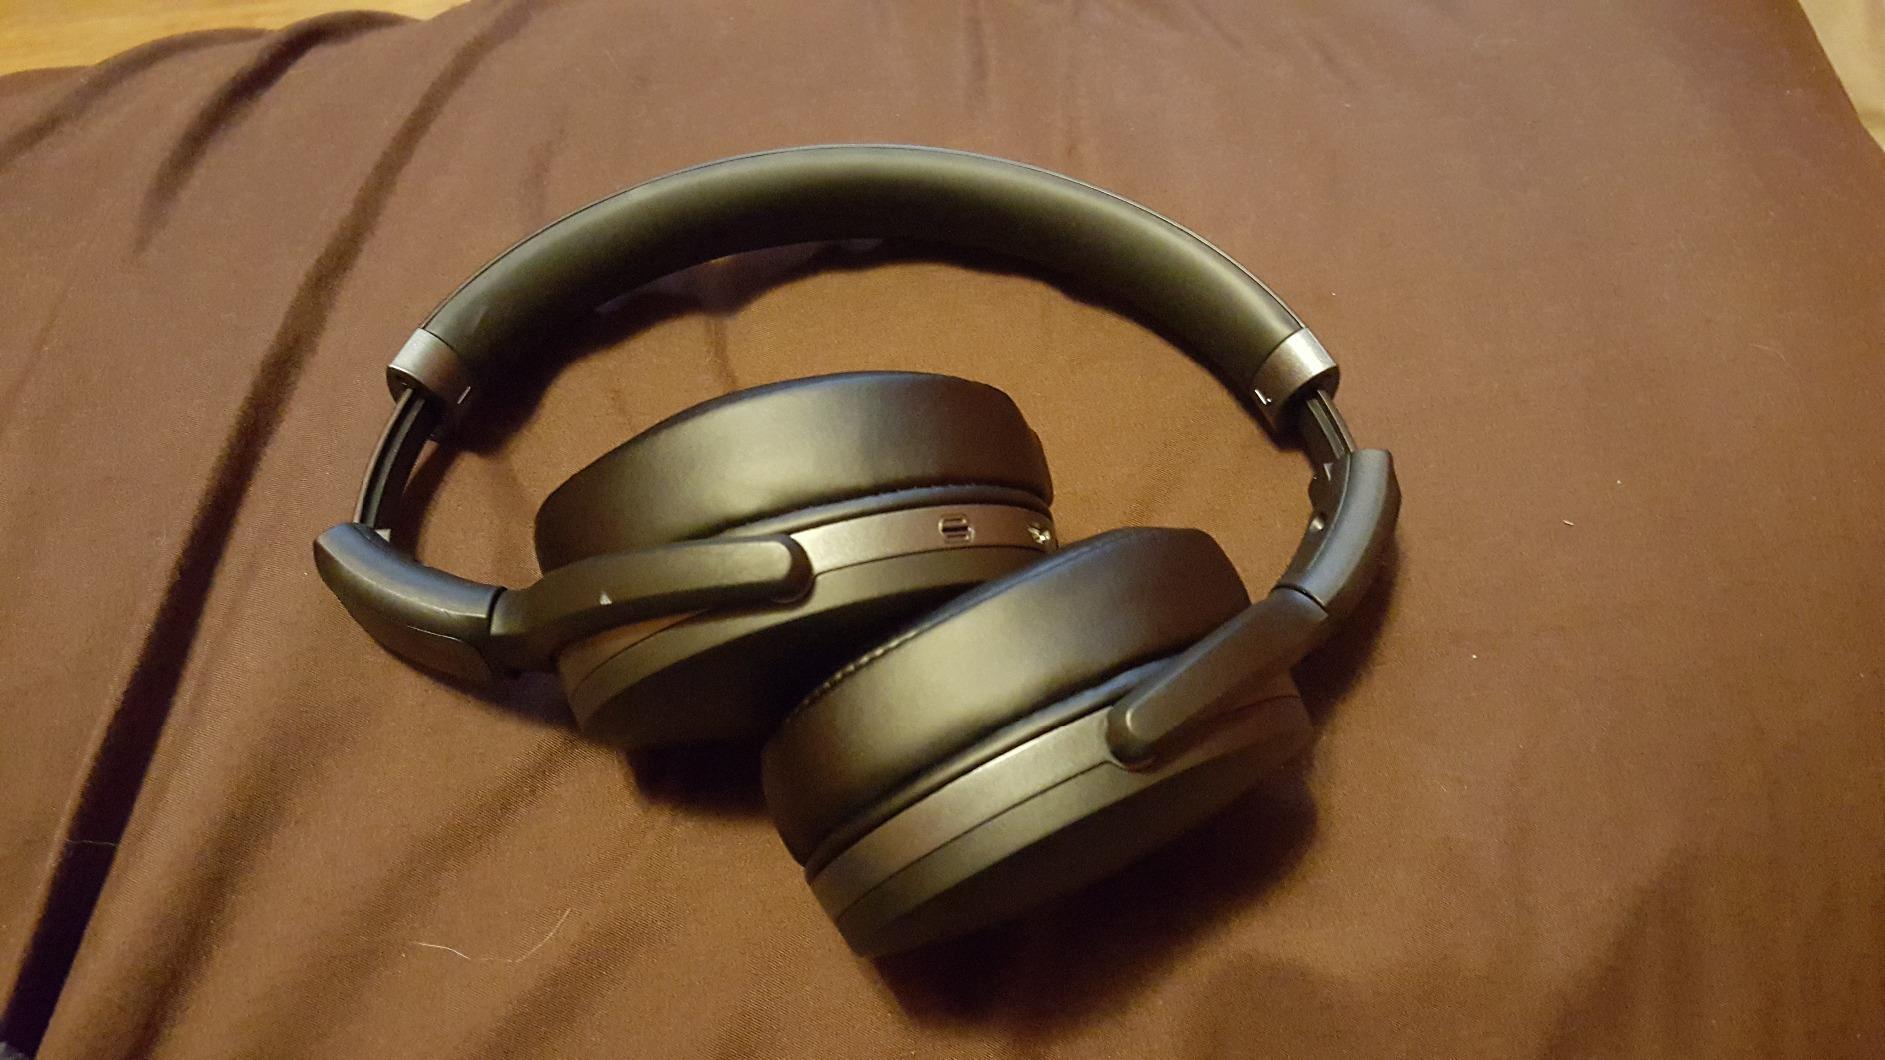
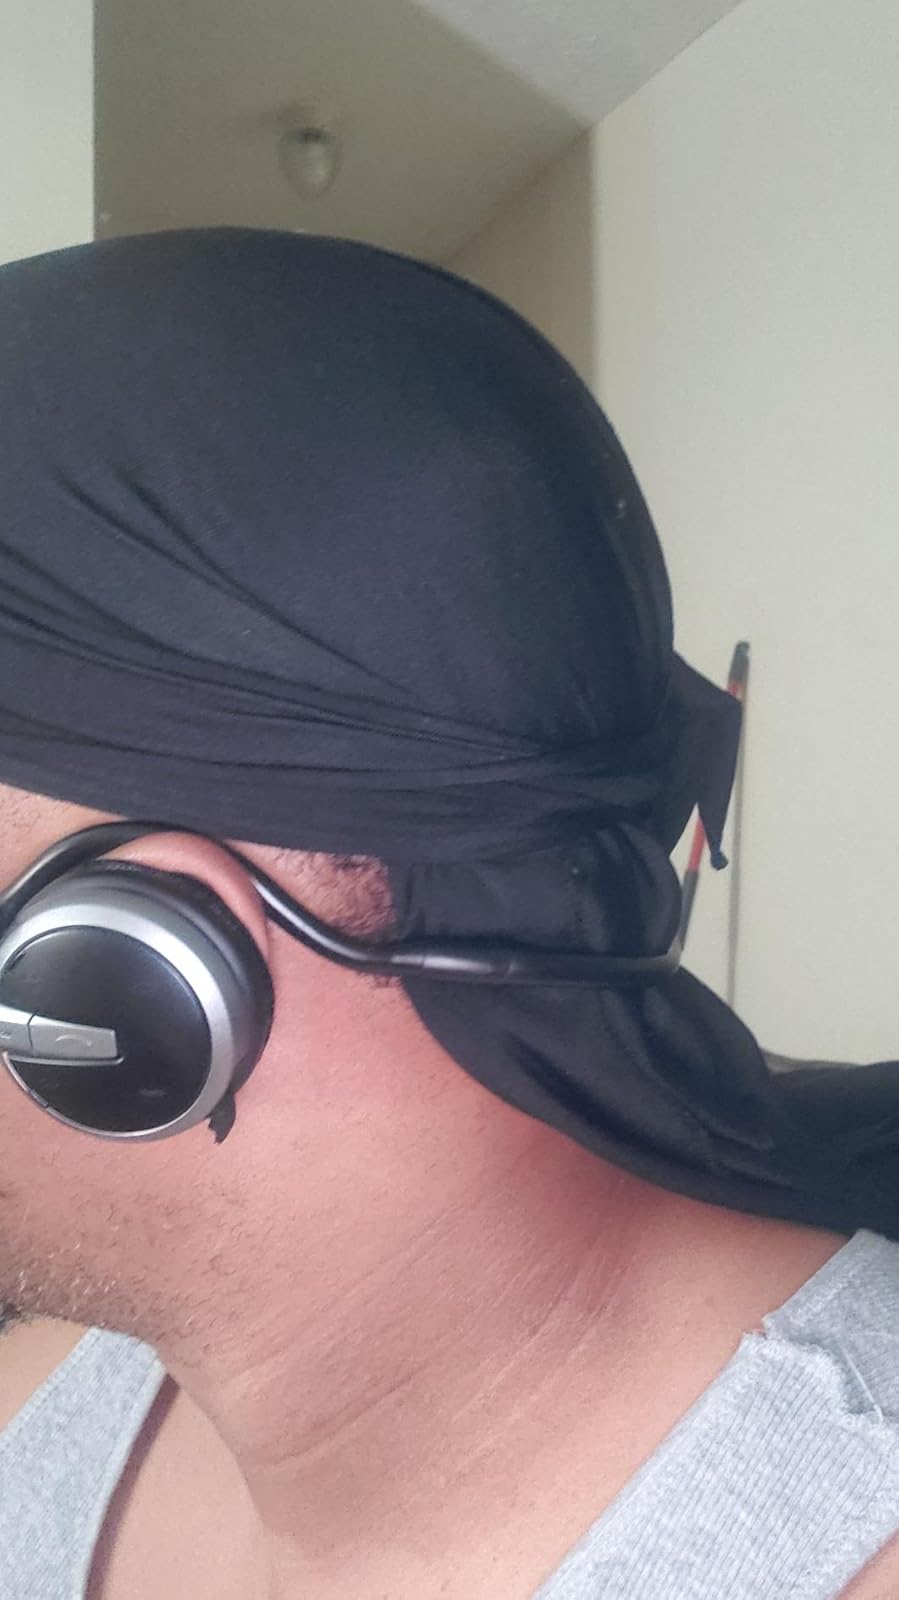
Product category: headphones
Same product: no